Full Blown Entertainment

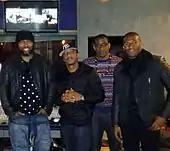
FBE, Kerwin DuBois and Claude Kelly

Currently, FBE is engaged in a number of projects outside of the Soca genre. After their songwriting and production for the likes of Boyz II Men, they worked with songwriter and musician Claude Kelly. They also wrote for Nigerian vocalist 2face Idibia with his recently released single entitled "Go", featuring Machel Montano on his latest album, "The Ascension".